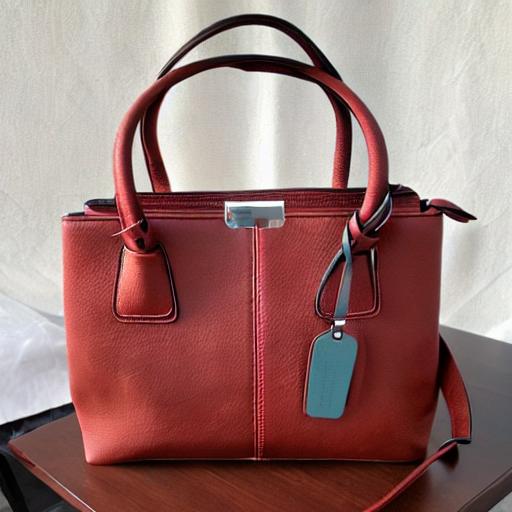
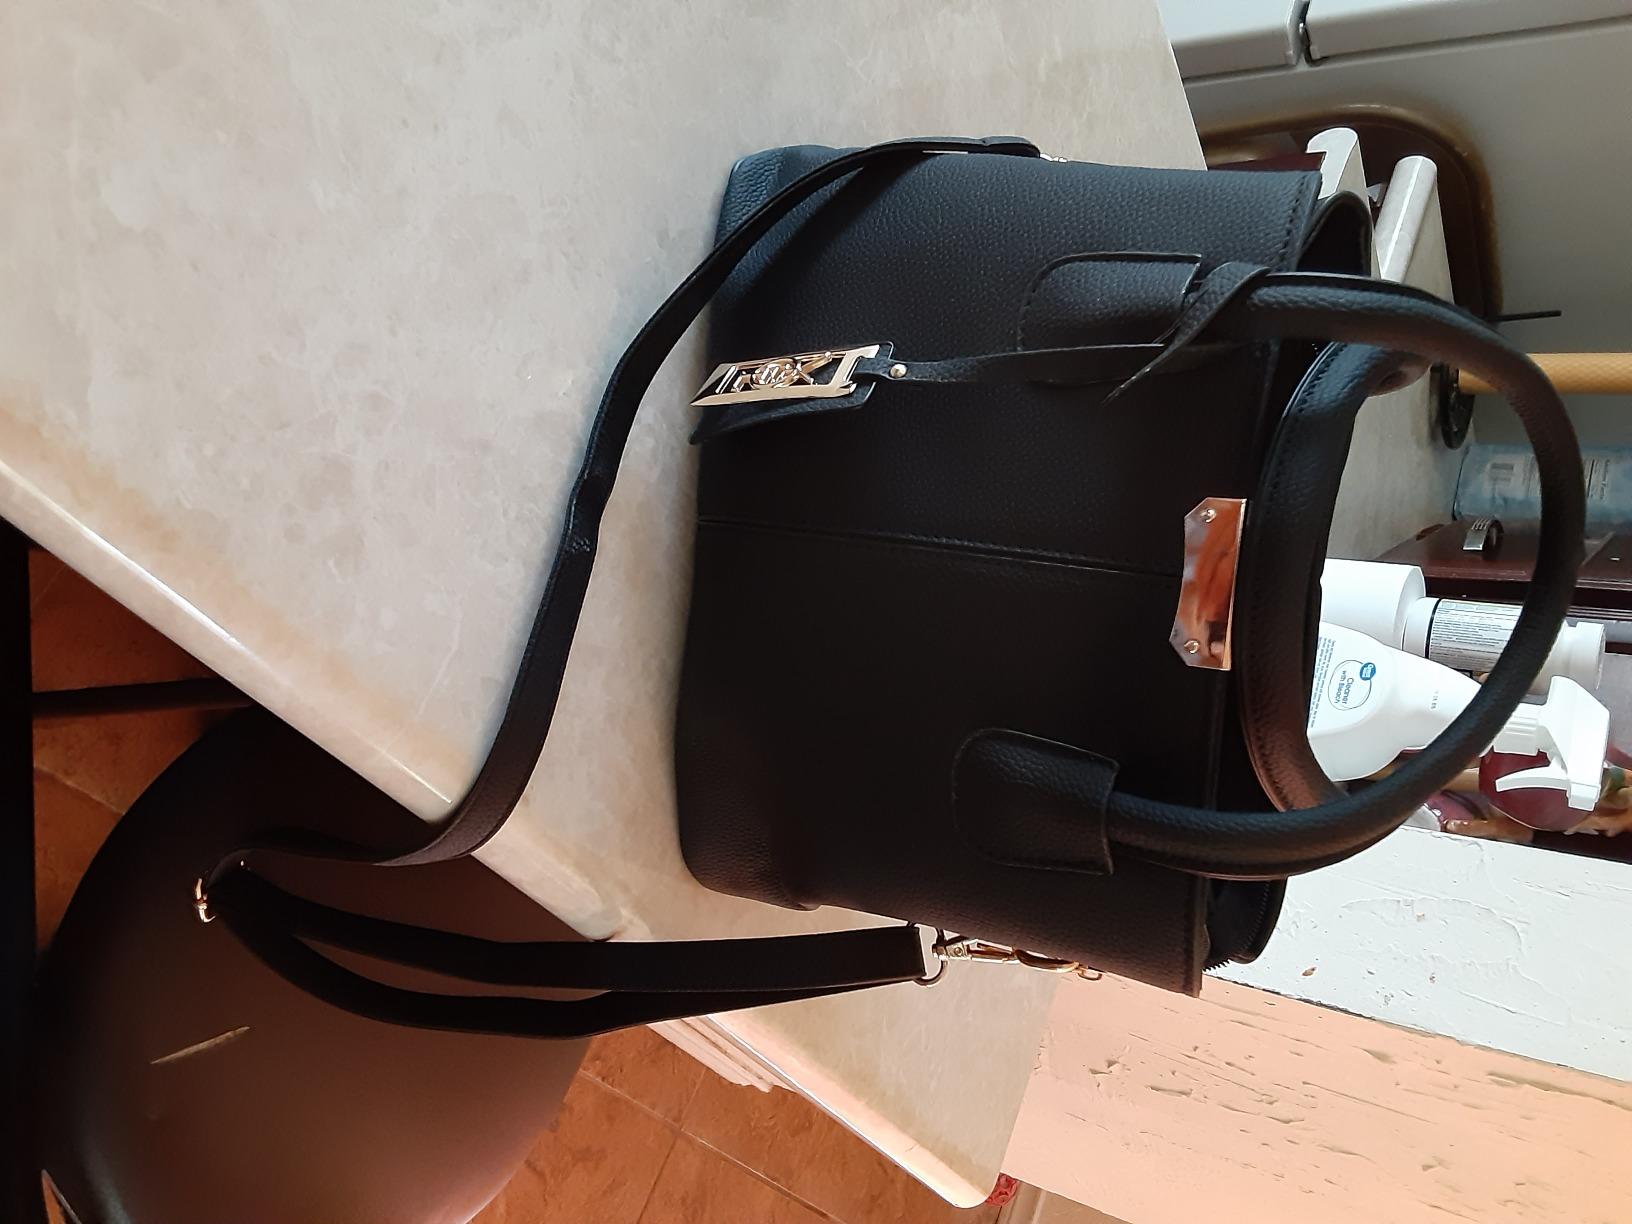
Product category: accessories_handbag
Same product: no